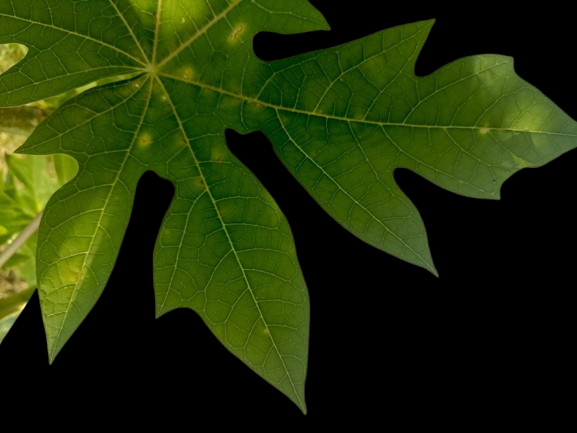
Crop: Papaya
Label: Pathogen_symptoms